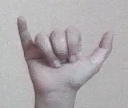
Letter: ya